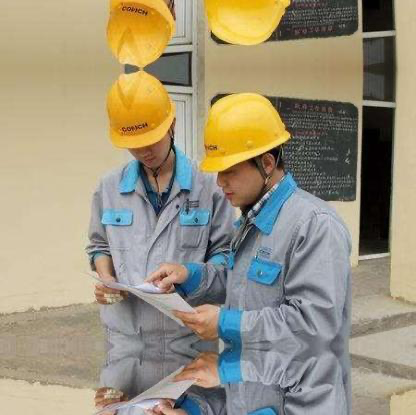
Objects in the image:
label: helmet
label: helmet
label: helmet
label: helmet